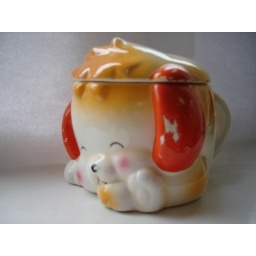
A dog shaped ceramic pot bought in a charity shop on the Walworth Road, London in September 2007.